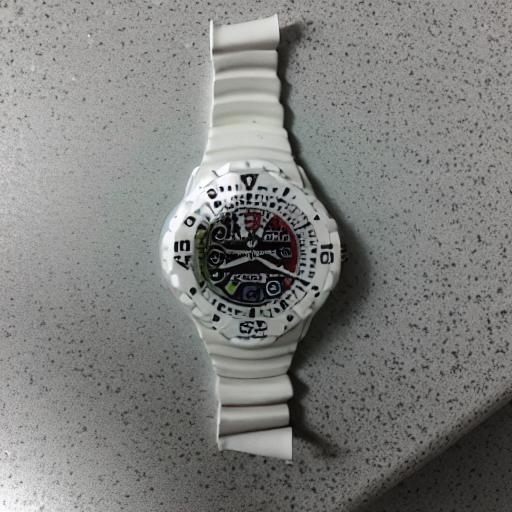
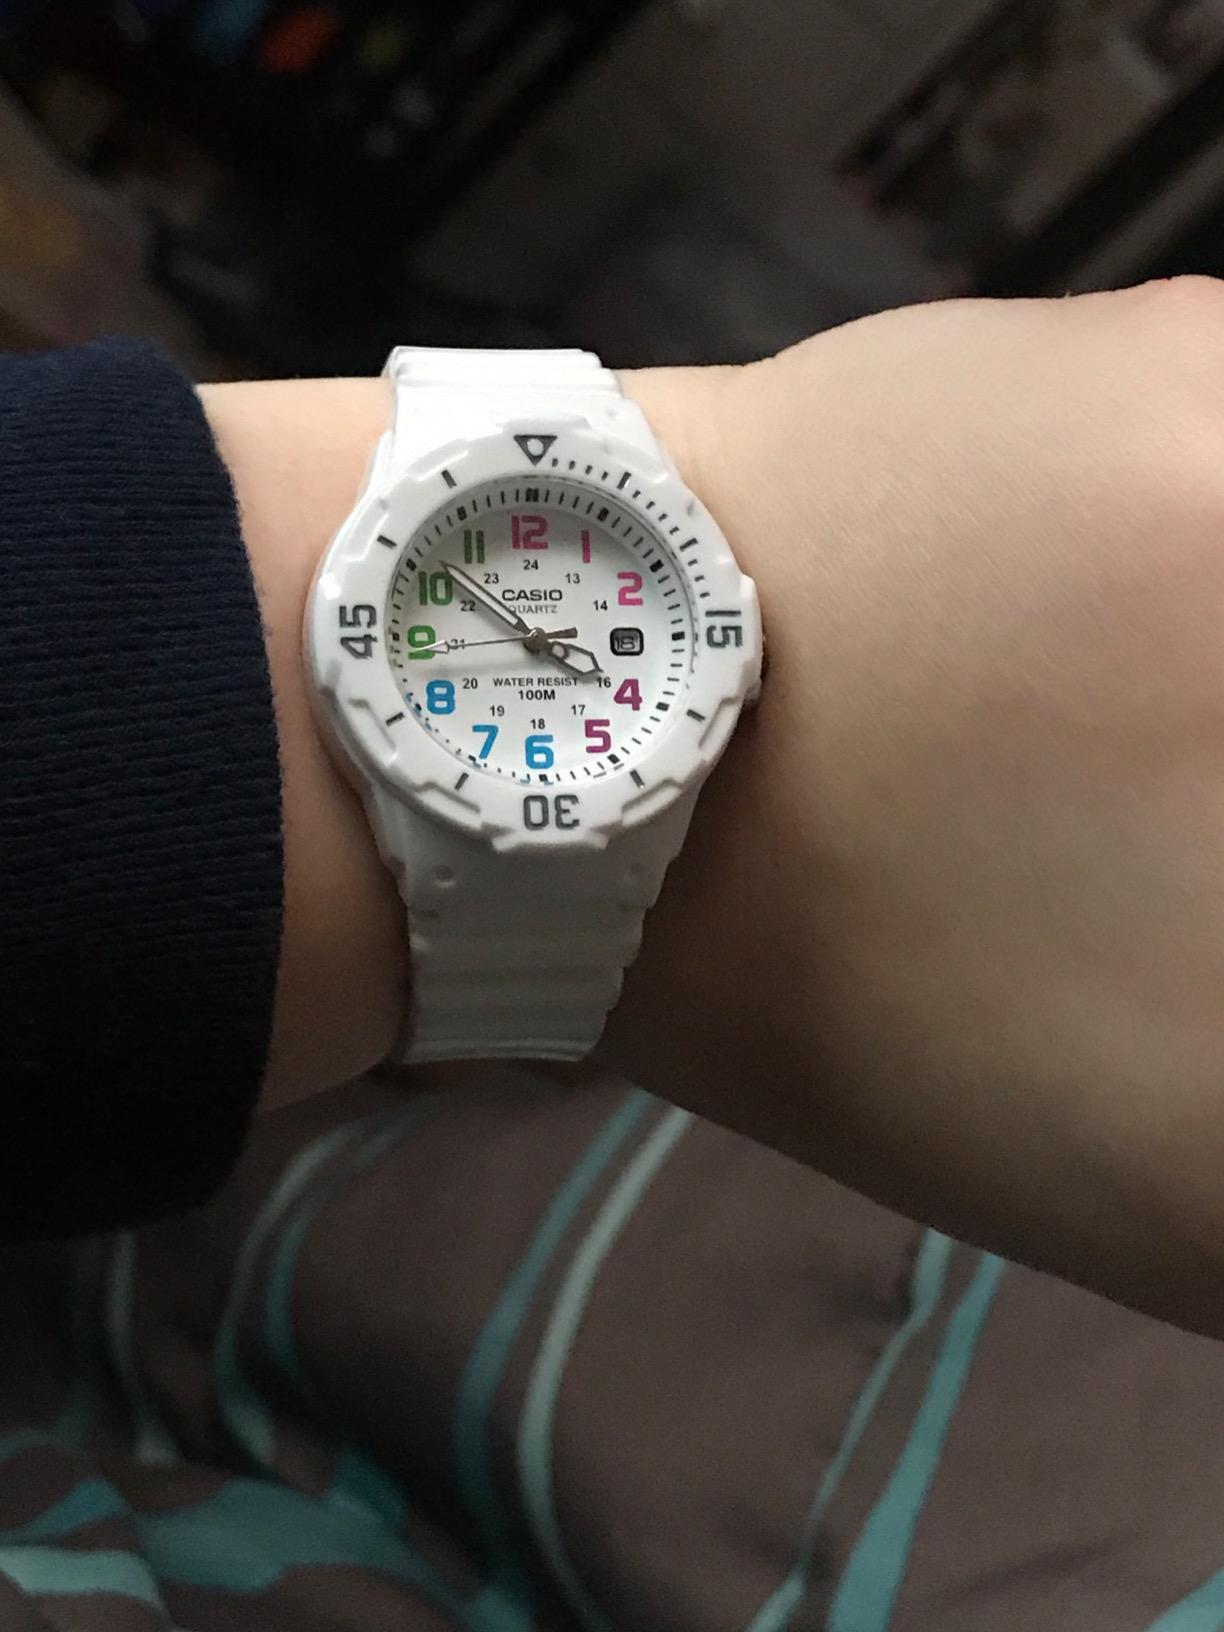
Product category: accessories_watch
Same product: no